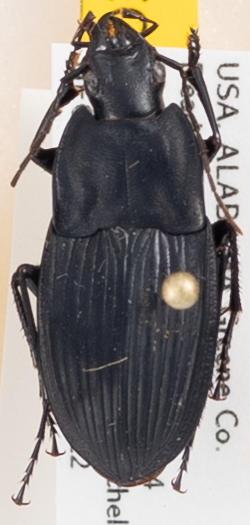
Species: Dicaelus furvus furvus
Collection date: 2017-08-22
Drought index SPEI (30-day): -0.144
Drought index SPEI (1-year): -0.114
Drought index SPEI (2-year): -0.018